Nuussuaq Peninsula (Upernavik Archipelago)

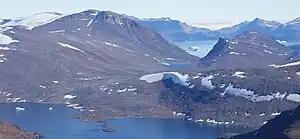
Aerial view of Nuussuaq Peninsula from the west.

The base of the peninsula is a nunatak located at , and rising to above the Greenland ice sheet reaching the sea level to the south and north of the nunatak. The peninsula has a southwest–northwest orientation, jutting into Baffin Bay to the southwest, separating the Nuussuup Kangia fjord in the southeast from the Inussulik Bay in the northwest.